Woburn, Massachusetts

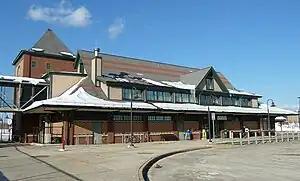
Anderson Regional Transportation Center

Woburn got its name from Woburn, Bedfordshire. Woburn played host to the first religious ordination in the Americas on November 22, 1642. Rev. Thomas Carter was sworn in by many of the most prominent men of New England including John Cotton, minister of the First Church of Boston, Richard Mather minister of the First Church of Dorchester, and Capt. Edward Johnson co-founder of the church and town of Woburn. Johnson is regarded as "the father of Woburn." He served as the first town clerk, represented the town in the Massachusetts General Court, made the first map of Massachusetts, and wrote the first history of the colony.